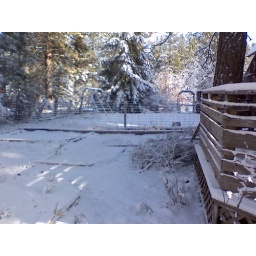
behind little house (looking east across back yard). deck on right, raised beds left, fenced yard in background.